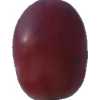
Label: pink_grape